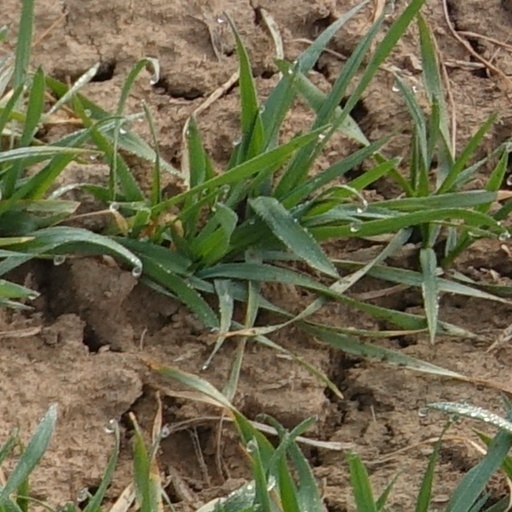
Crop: wheat